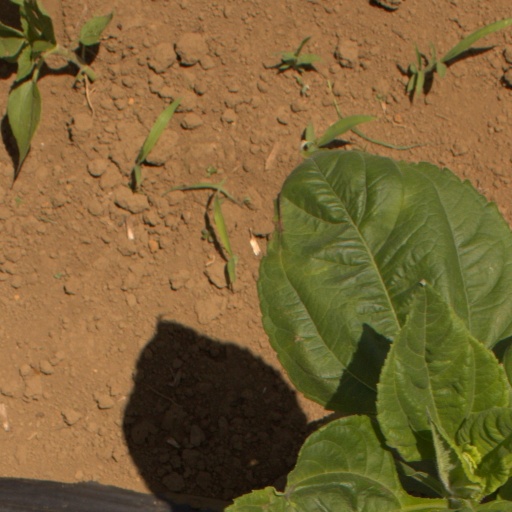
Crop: Jerusalem artichoke